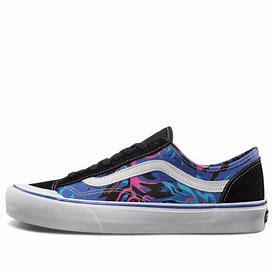
Brand: Vans
Model: Style 36 Decon Sf Skate